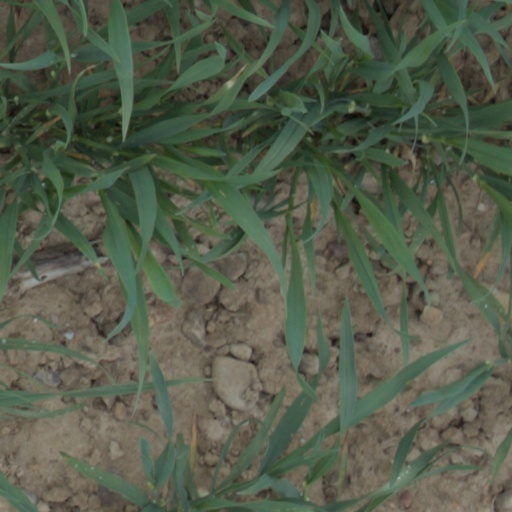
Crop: wheat